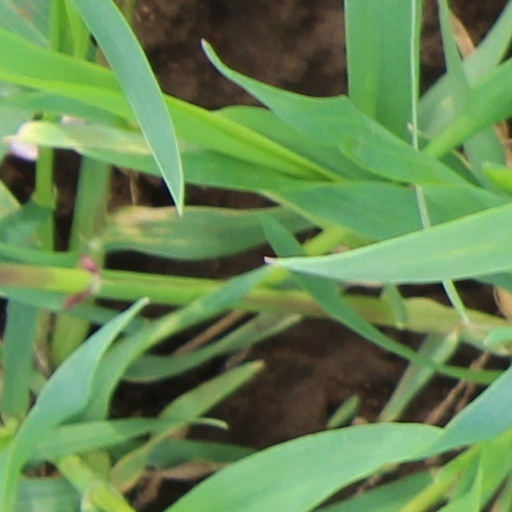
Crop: wheat